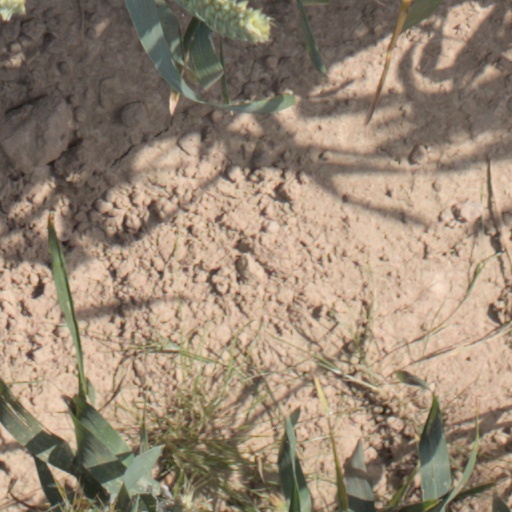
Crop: wheat